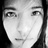
Emotion: sad